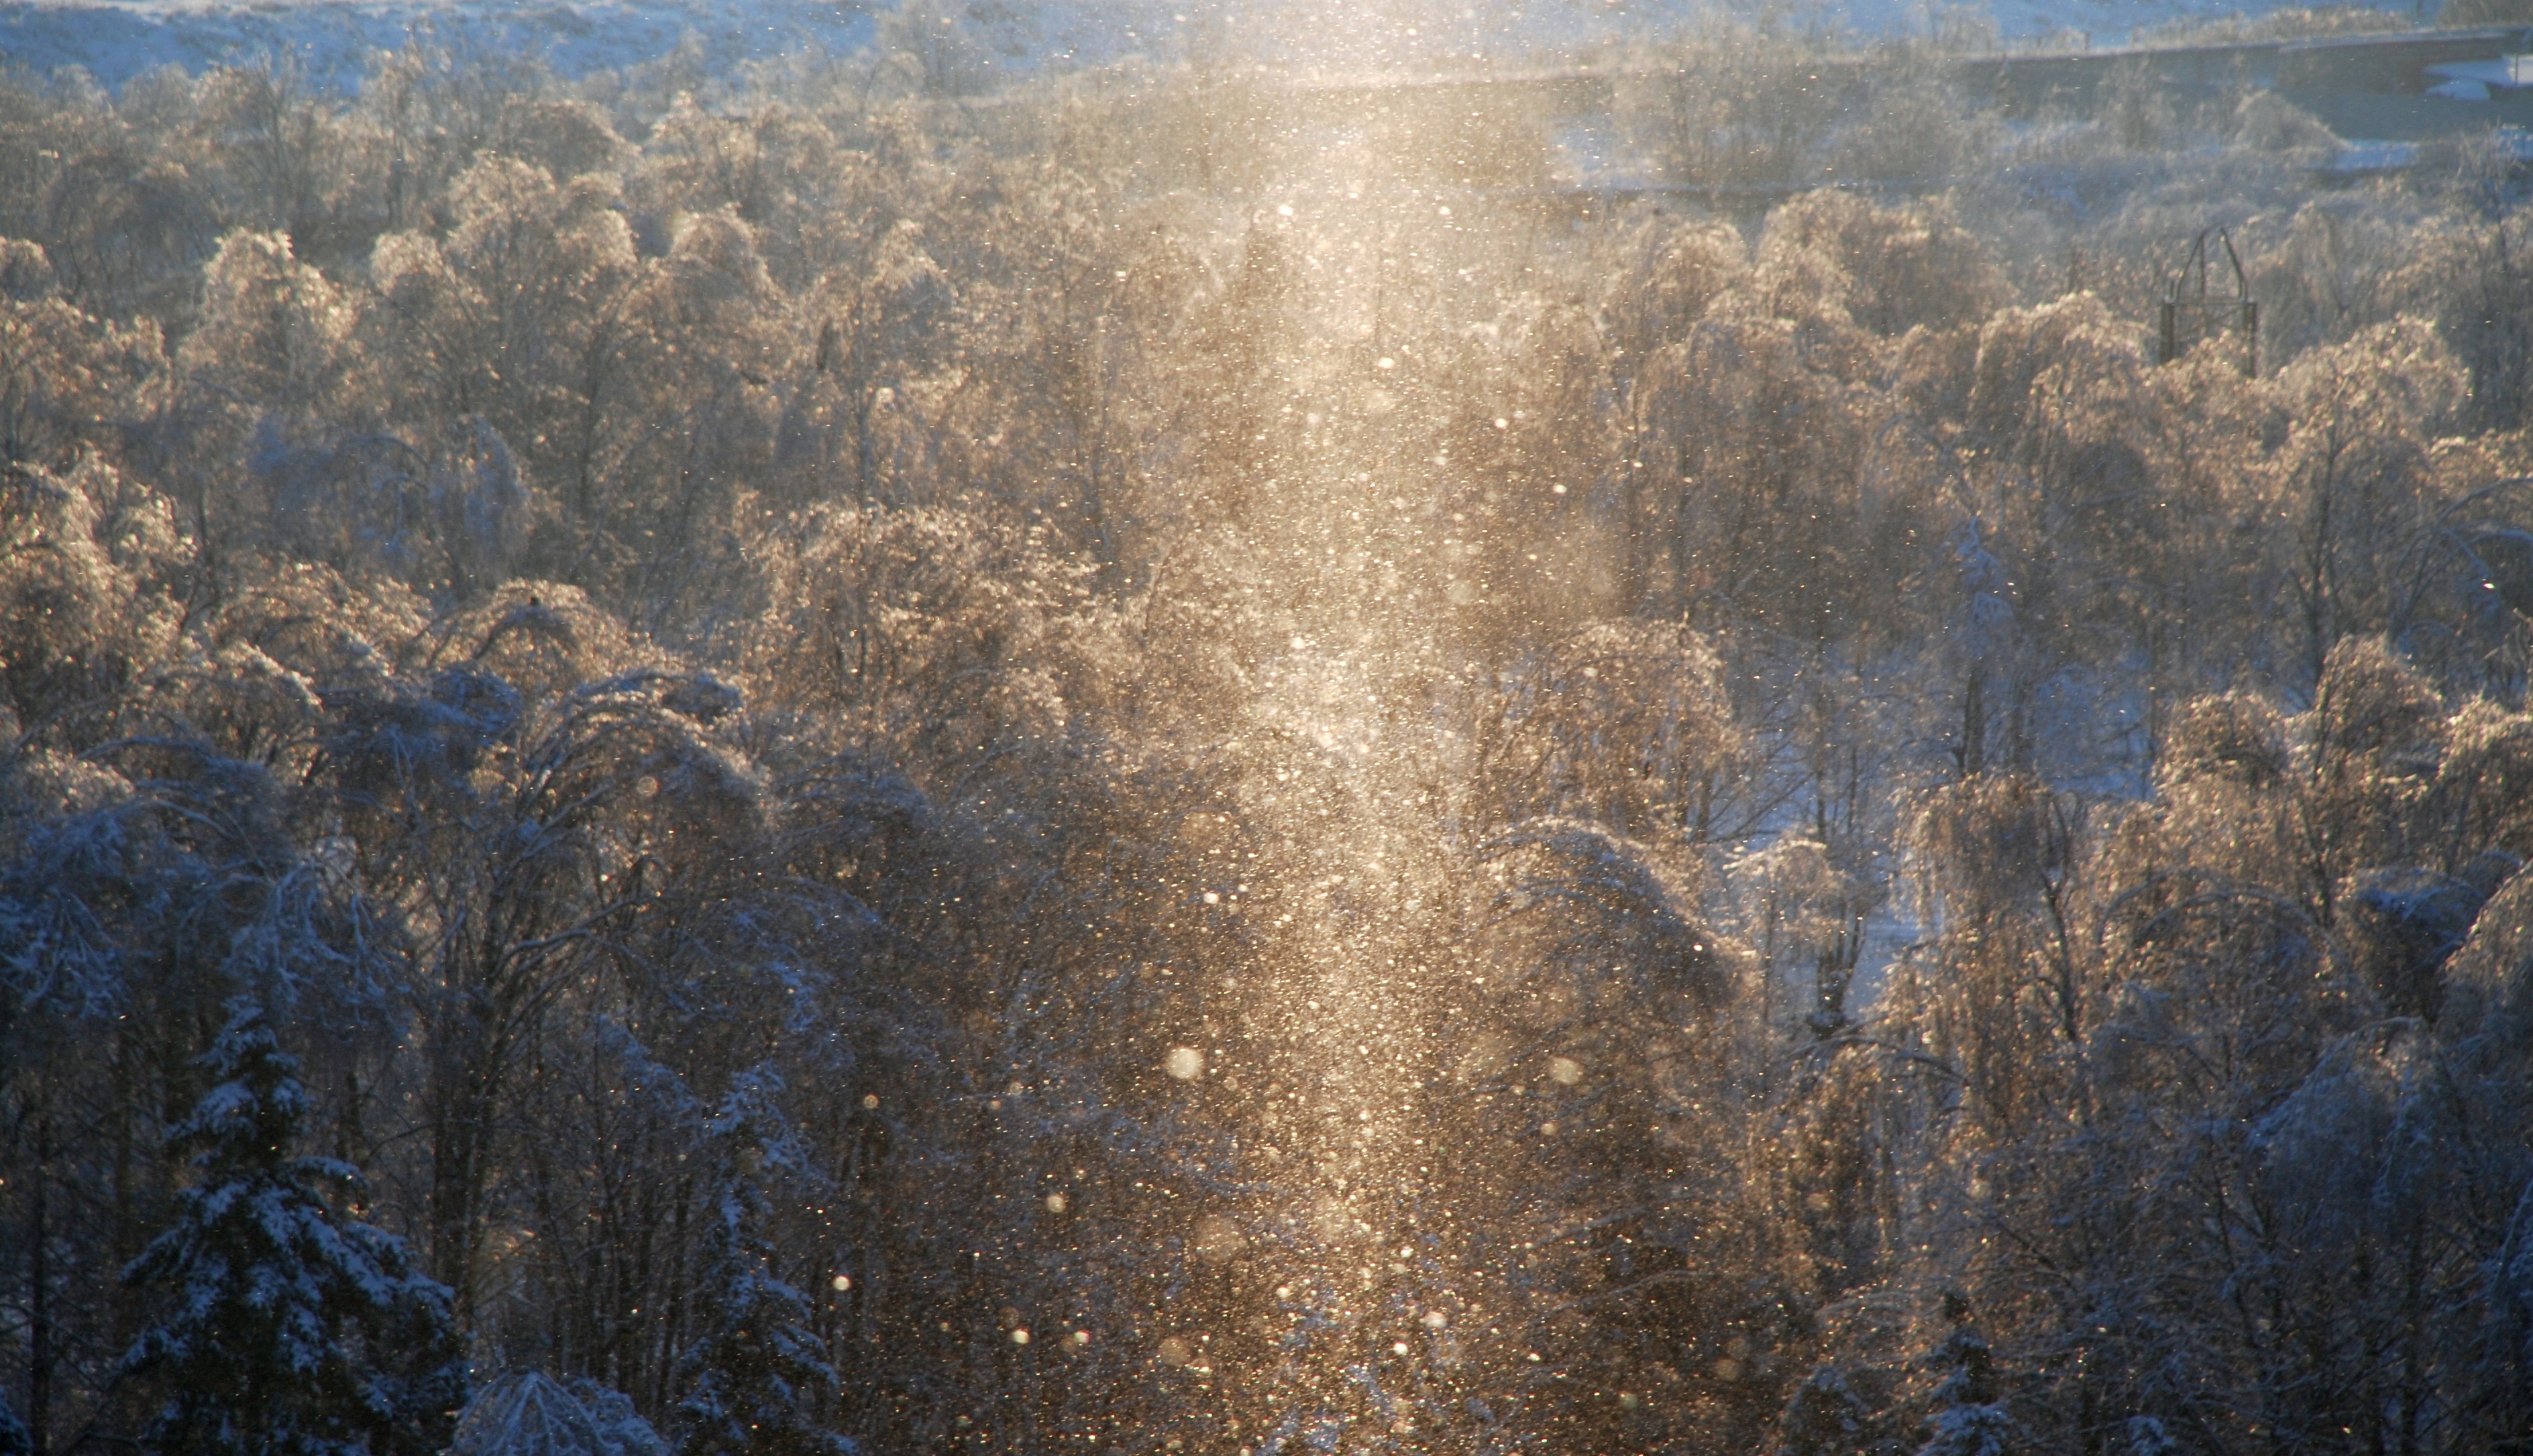
tree, nature, forest, snow, winter, cloud, mist, sunlight, morning, texture, frost, reflection, weather, nikon, season, cool image, moscow, russia, d80, moskau, nikond80, moscou, solntsevo, solncevo, atmospheric phenomenon